The King of the Golden Mountain

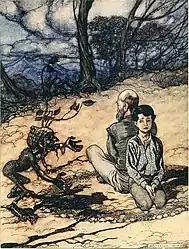

A merchant with a young son and daughter lost everything except a field. Walking in that field, he met a black mannikin (dwarf) who promised to make him rich if, in twelve years, he brought the first thing that rubbed against his leg when he went home. The merchant agreed. When he got home, his boy rubbed against his leg. He went to the attic and found money, but when the twelve years were up, he grew sad. His son got the story from him and assured him that the black man had no power over him. The son had himself blessed by the priest and went to argue with the black man. Finally, the mannikin agreed that the boy could be put in a boat and shoved off into the water.